Cashes Green Halt railway station

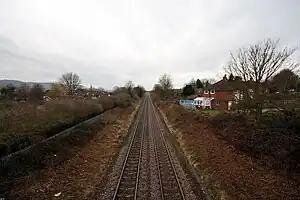
The site of Cashes Green Halt in February 2009

Cashes Green Halt was opened on 22 January 1930 on what is now the Golden Valley Line between Stroud and Stonehouse. This line was opened in 1845 as the Cheltenham and Great Western Union Railway from Swindon to Gloucester and this was one of many small stations and halts built on this line for the local passenger service. This particular halt was built later than the rest and was built to serve the then new Cashes Green housing development west of Stroud in response to a public request.